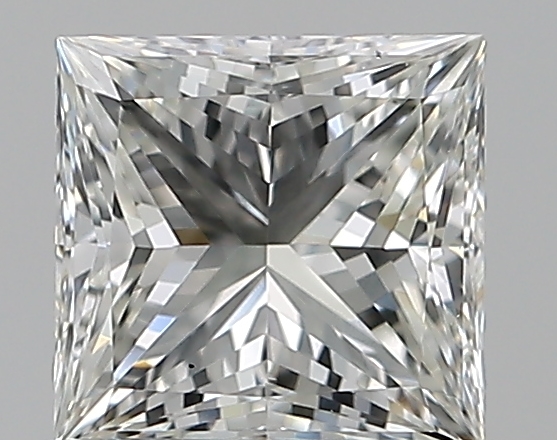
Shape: princess
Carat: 0.65
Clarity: VS2
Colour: I
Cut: EX
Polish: EX
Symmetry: VG
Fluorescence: F
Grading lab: GIA
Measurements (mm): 4.91 x 4.79 x 3.42